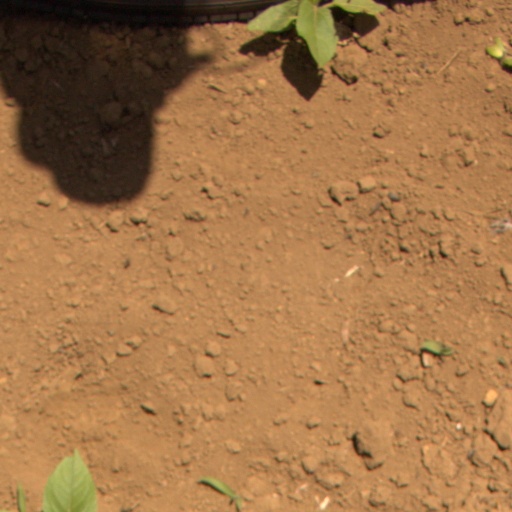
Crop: Jerusalem artichoke